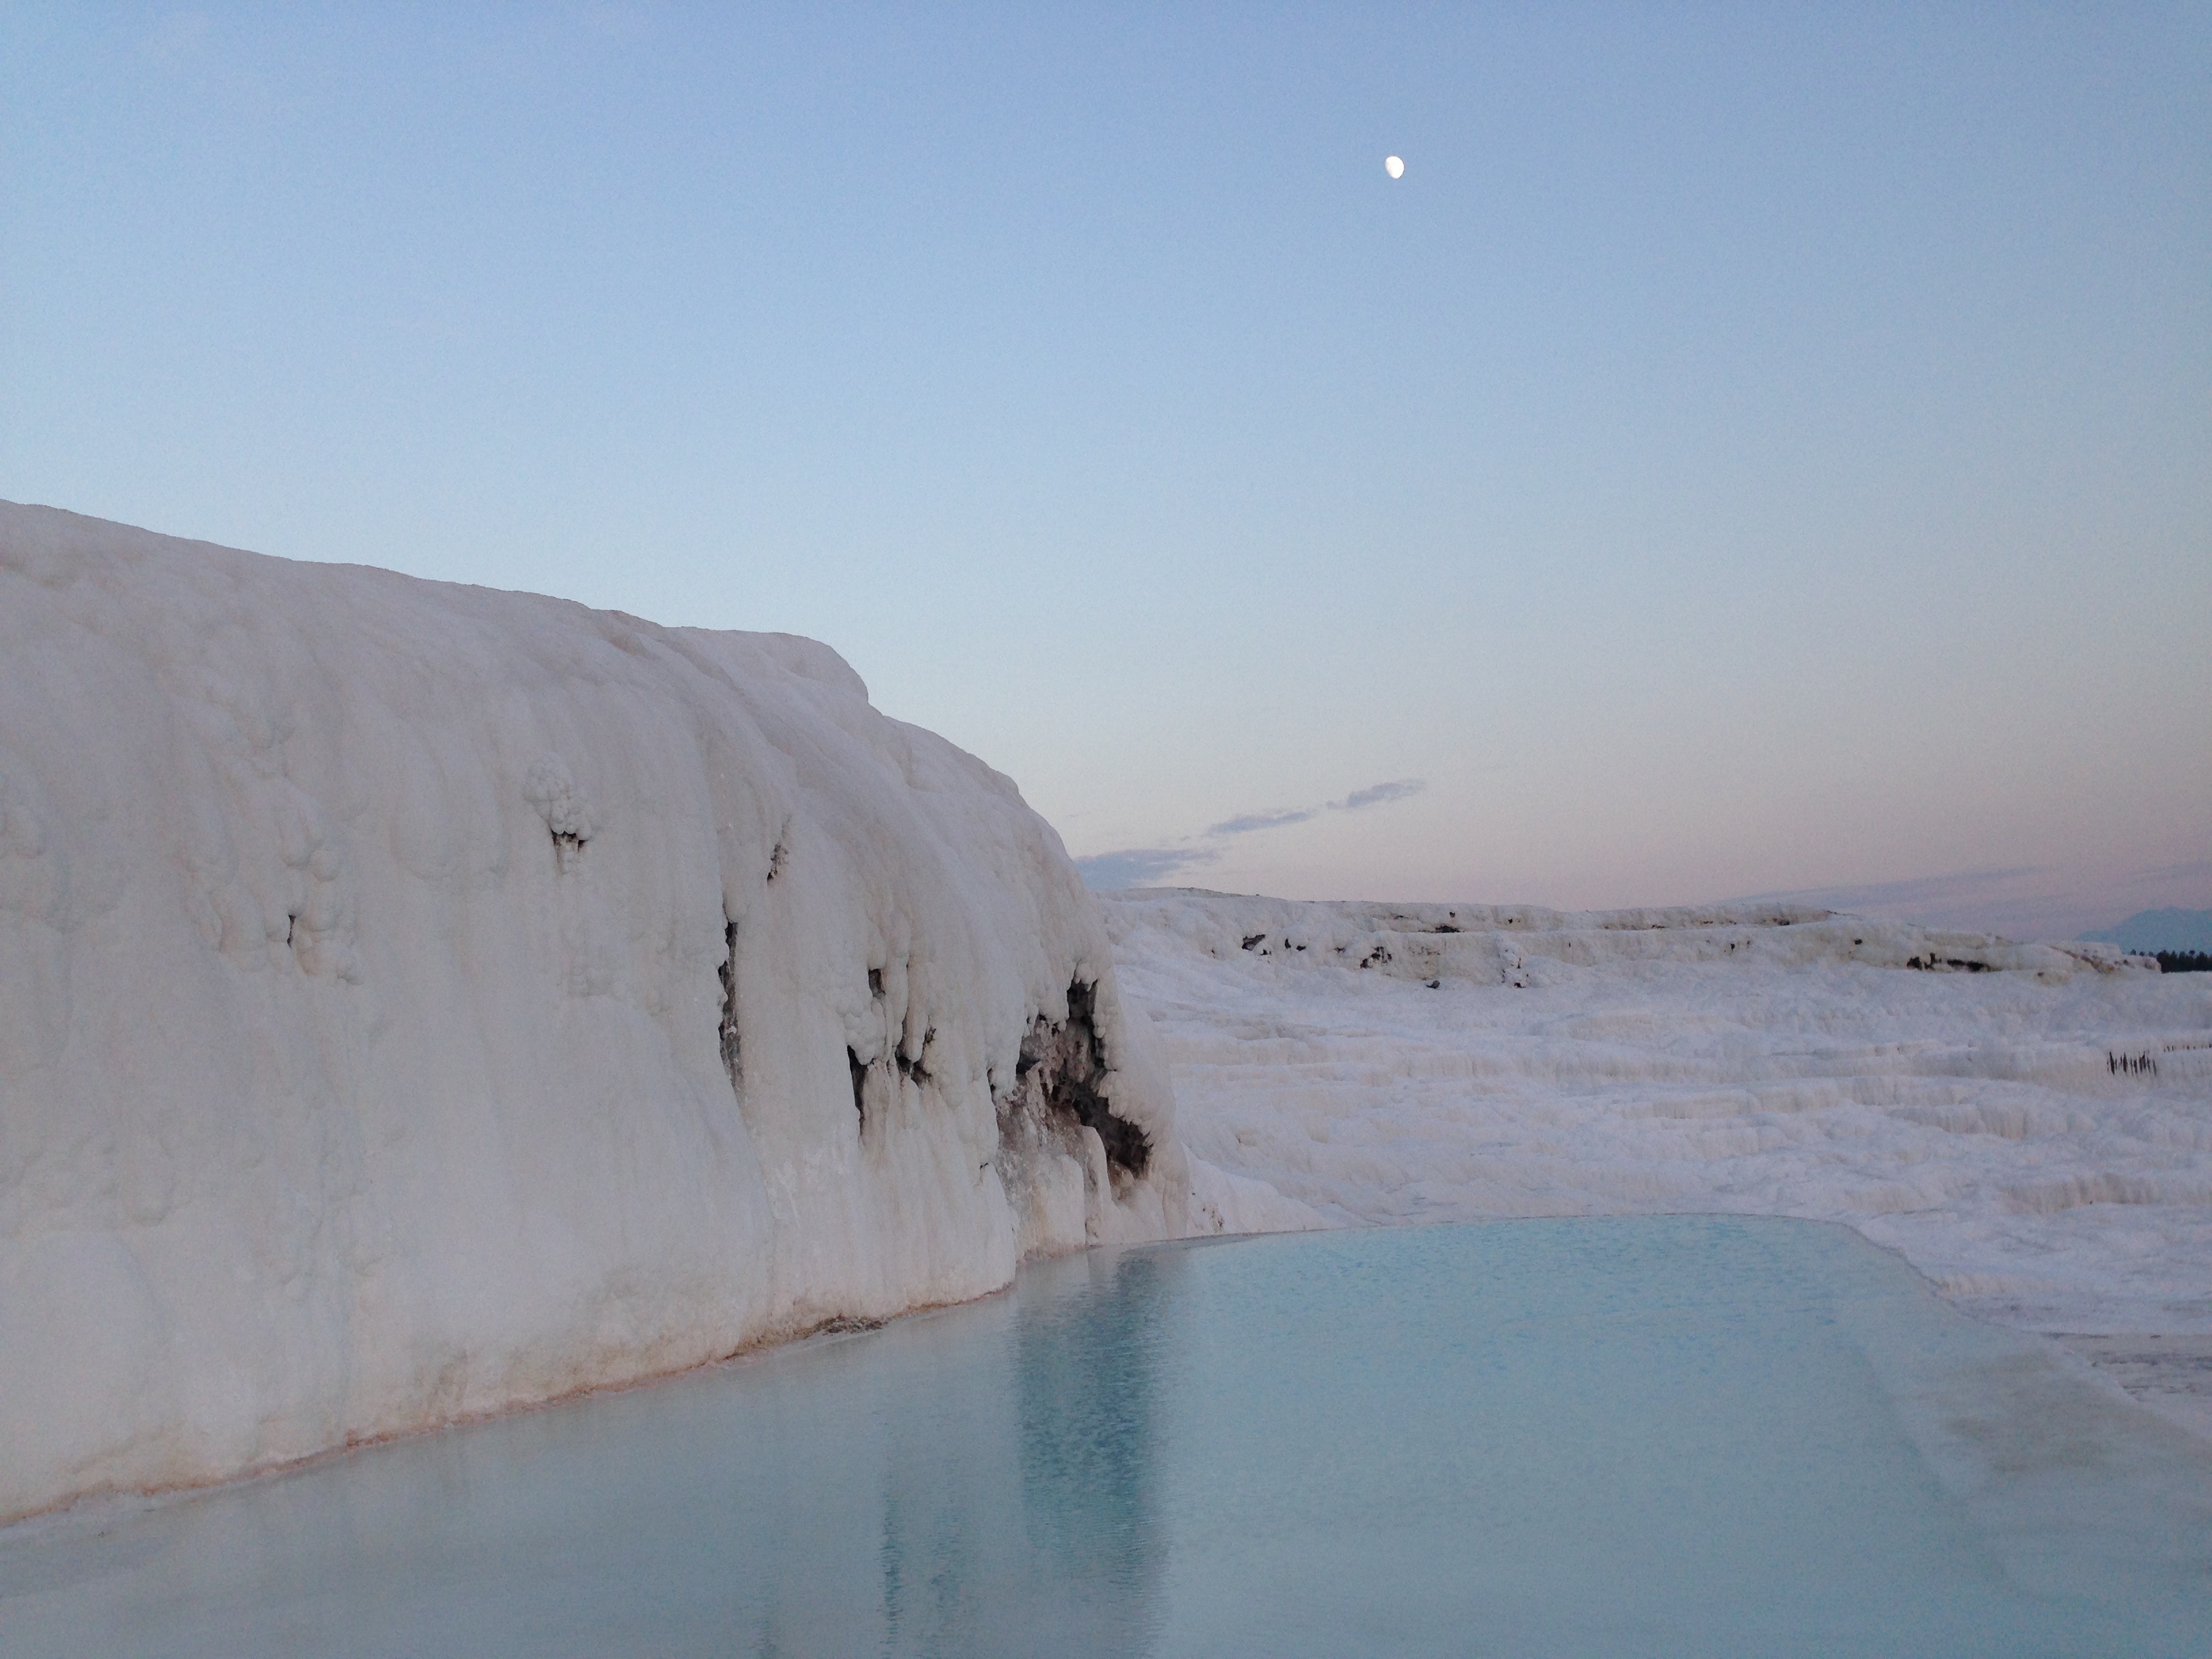
beach, sea, coast, sand, ocean, snow, winter, white, wave, cliff, ice, weather, arctic, terrain, moon, pamukkale, arctic ocean, natural environment, wind wave